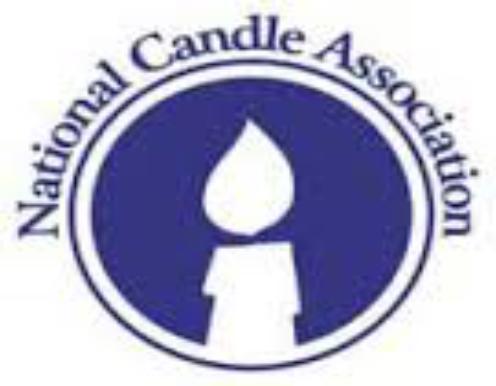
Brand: Candle
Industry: Necessities